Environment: lab
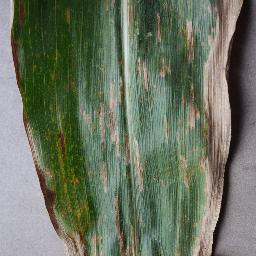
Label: gray_leaf_spot